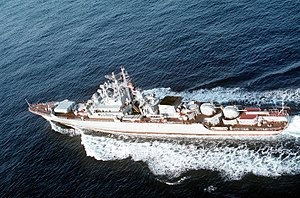
Krivak-klassen / Galleri
Krivak-klassen er en fregatklasse bygget til den sovjetiske flåde. Klassen benyttes nu af Rusland og Ukraine. En ny moderne skibsklasse er afledt af Krivak-klassen; den indiske Talwar-klasse. Denne skibsklasse er sommetider omtalt som Krivak IV.